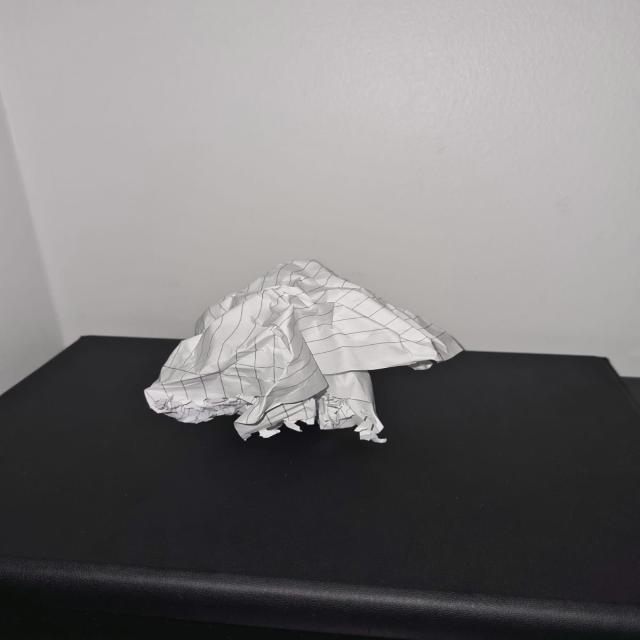
Label: tissues